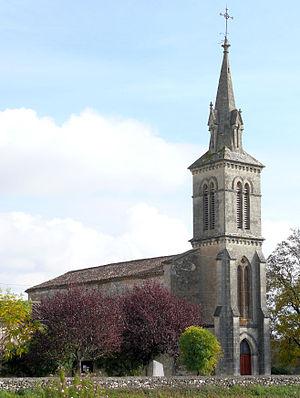
Lavalade - Eglise